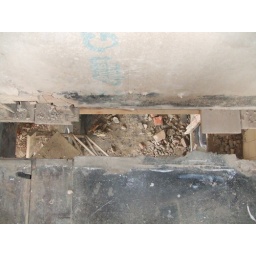
Hole in bedroom floor 3